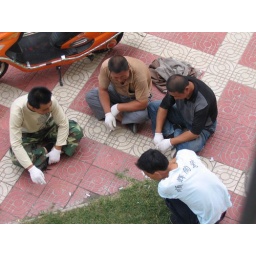
Workers on a smoke break below our kitchen window